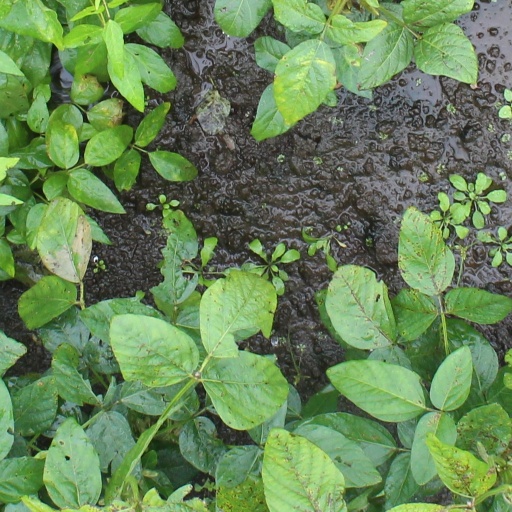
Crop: soybean